Leucippus (crater)

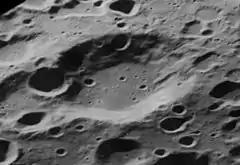
Oblique Lunar Orbiter 5 image, facing west

Leucippus is a crater on the Moon's far side. It is relatively isolated from other named craters, although it is located just over one crater diameter to the south-southeast of the huge walled plain Landau. To the southwest of Leucippus is the larger satellite crater Leucippus Q.